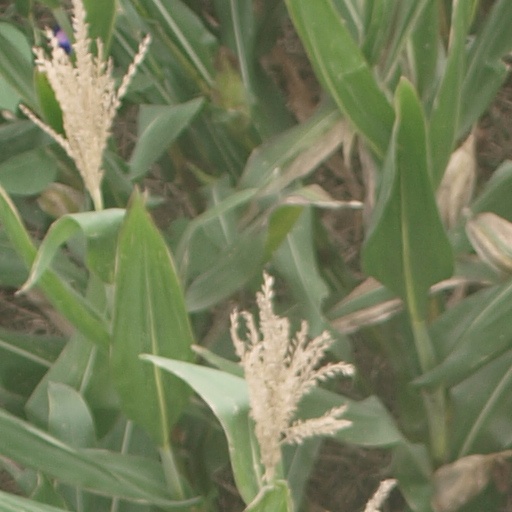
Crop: maize; corn